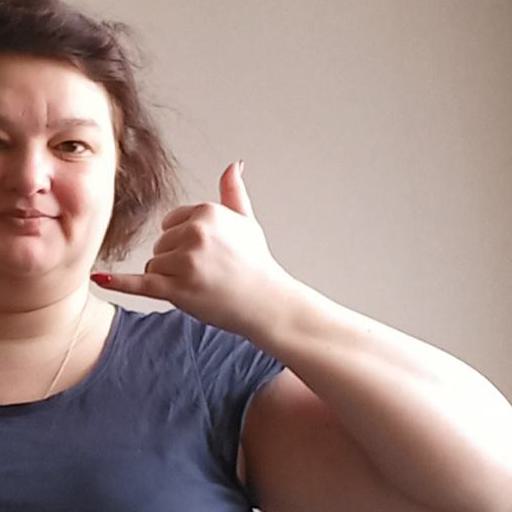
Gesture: call